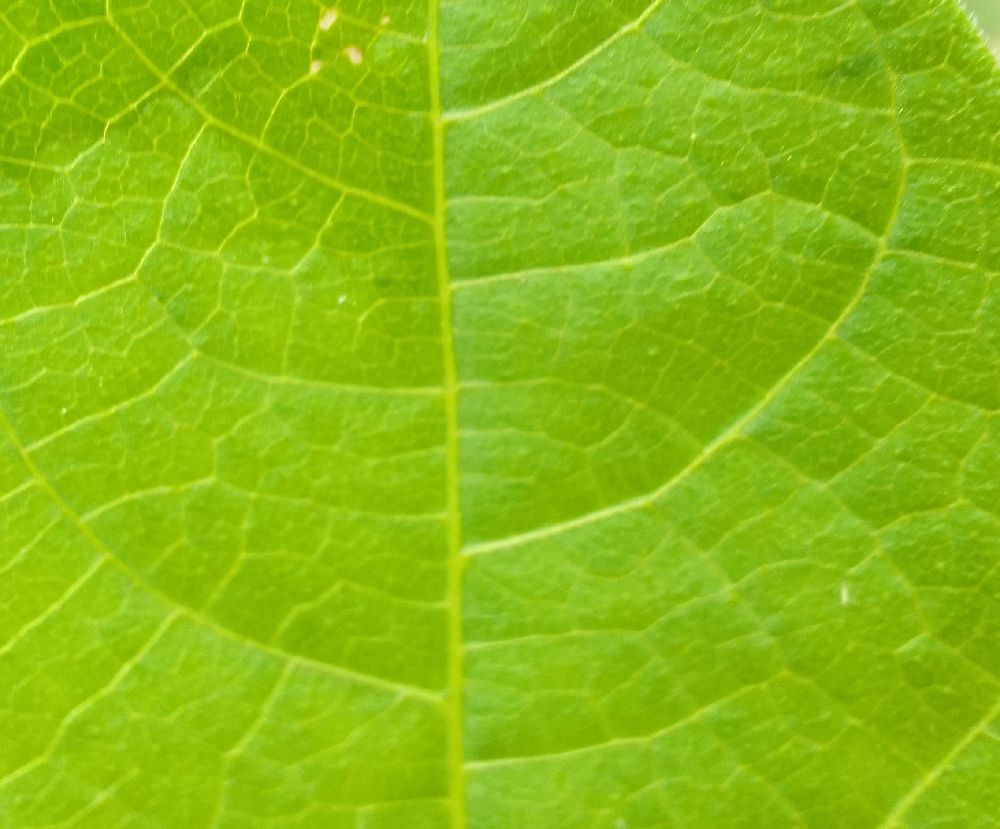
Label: healthy